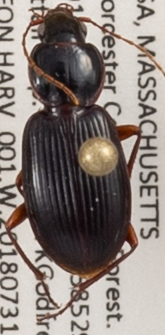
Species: Synuchus impunctatus
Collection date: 2018-07-31
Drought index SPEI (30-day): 1.216
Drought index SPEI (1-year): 0.63
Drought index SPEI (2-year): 0.132